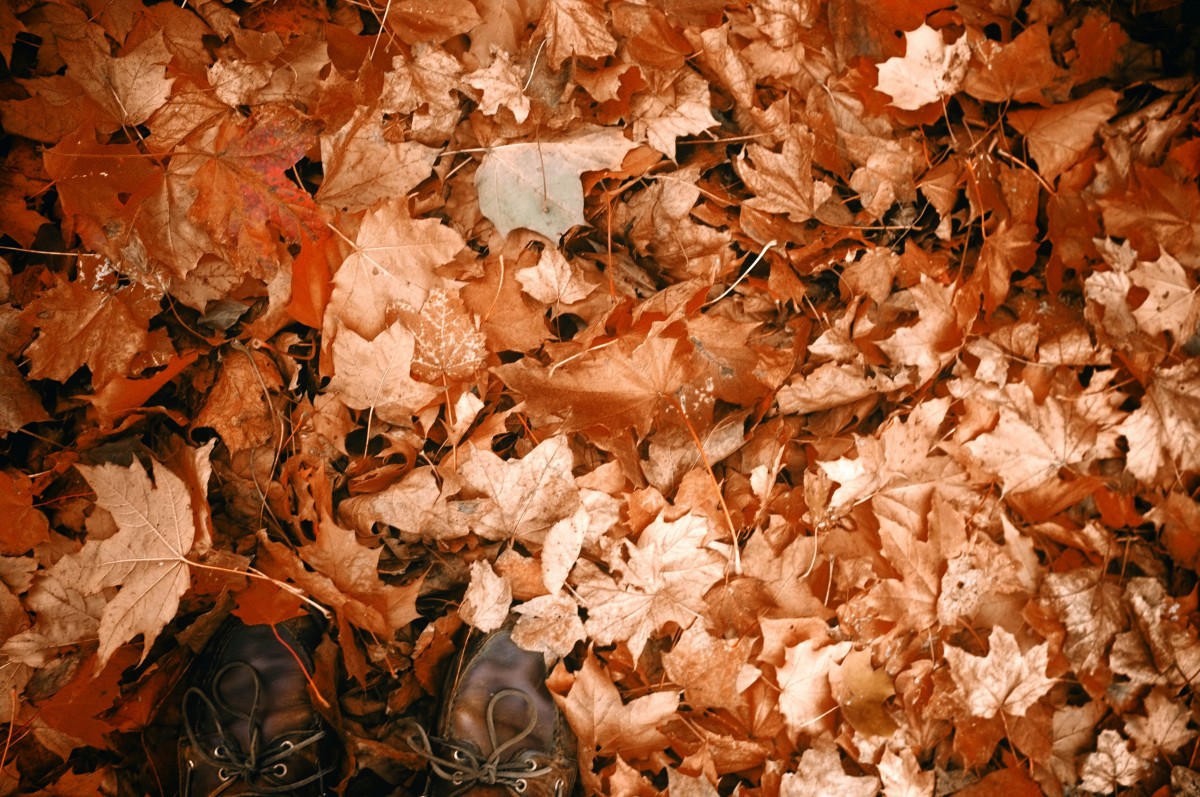
Tags: branch, leaf, flower, petal, spring, autumn, season